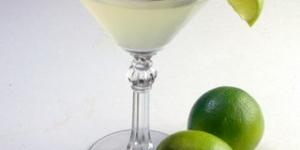
daiquiri con ron y limon